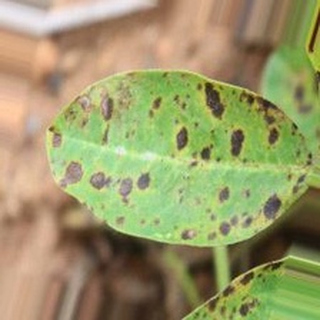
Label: groundnut_late_leaf_spot